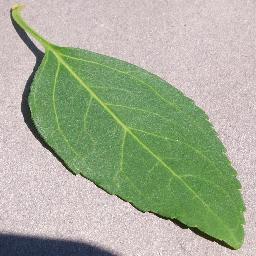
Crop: cherry
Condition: (including_sour)_healthy